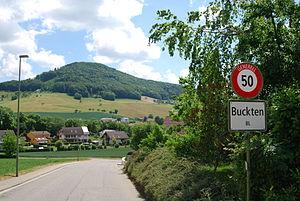
Buckten est une commune suisse du canton de Bâle-Campagne, située dans le district de Sissach.